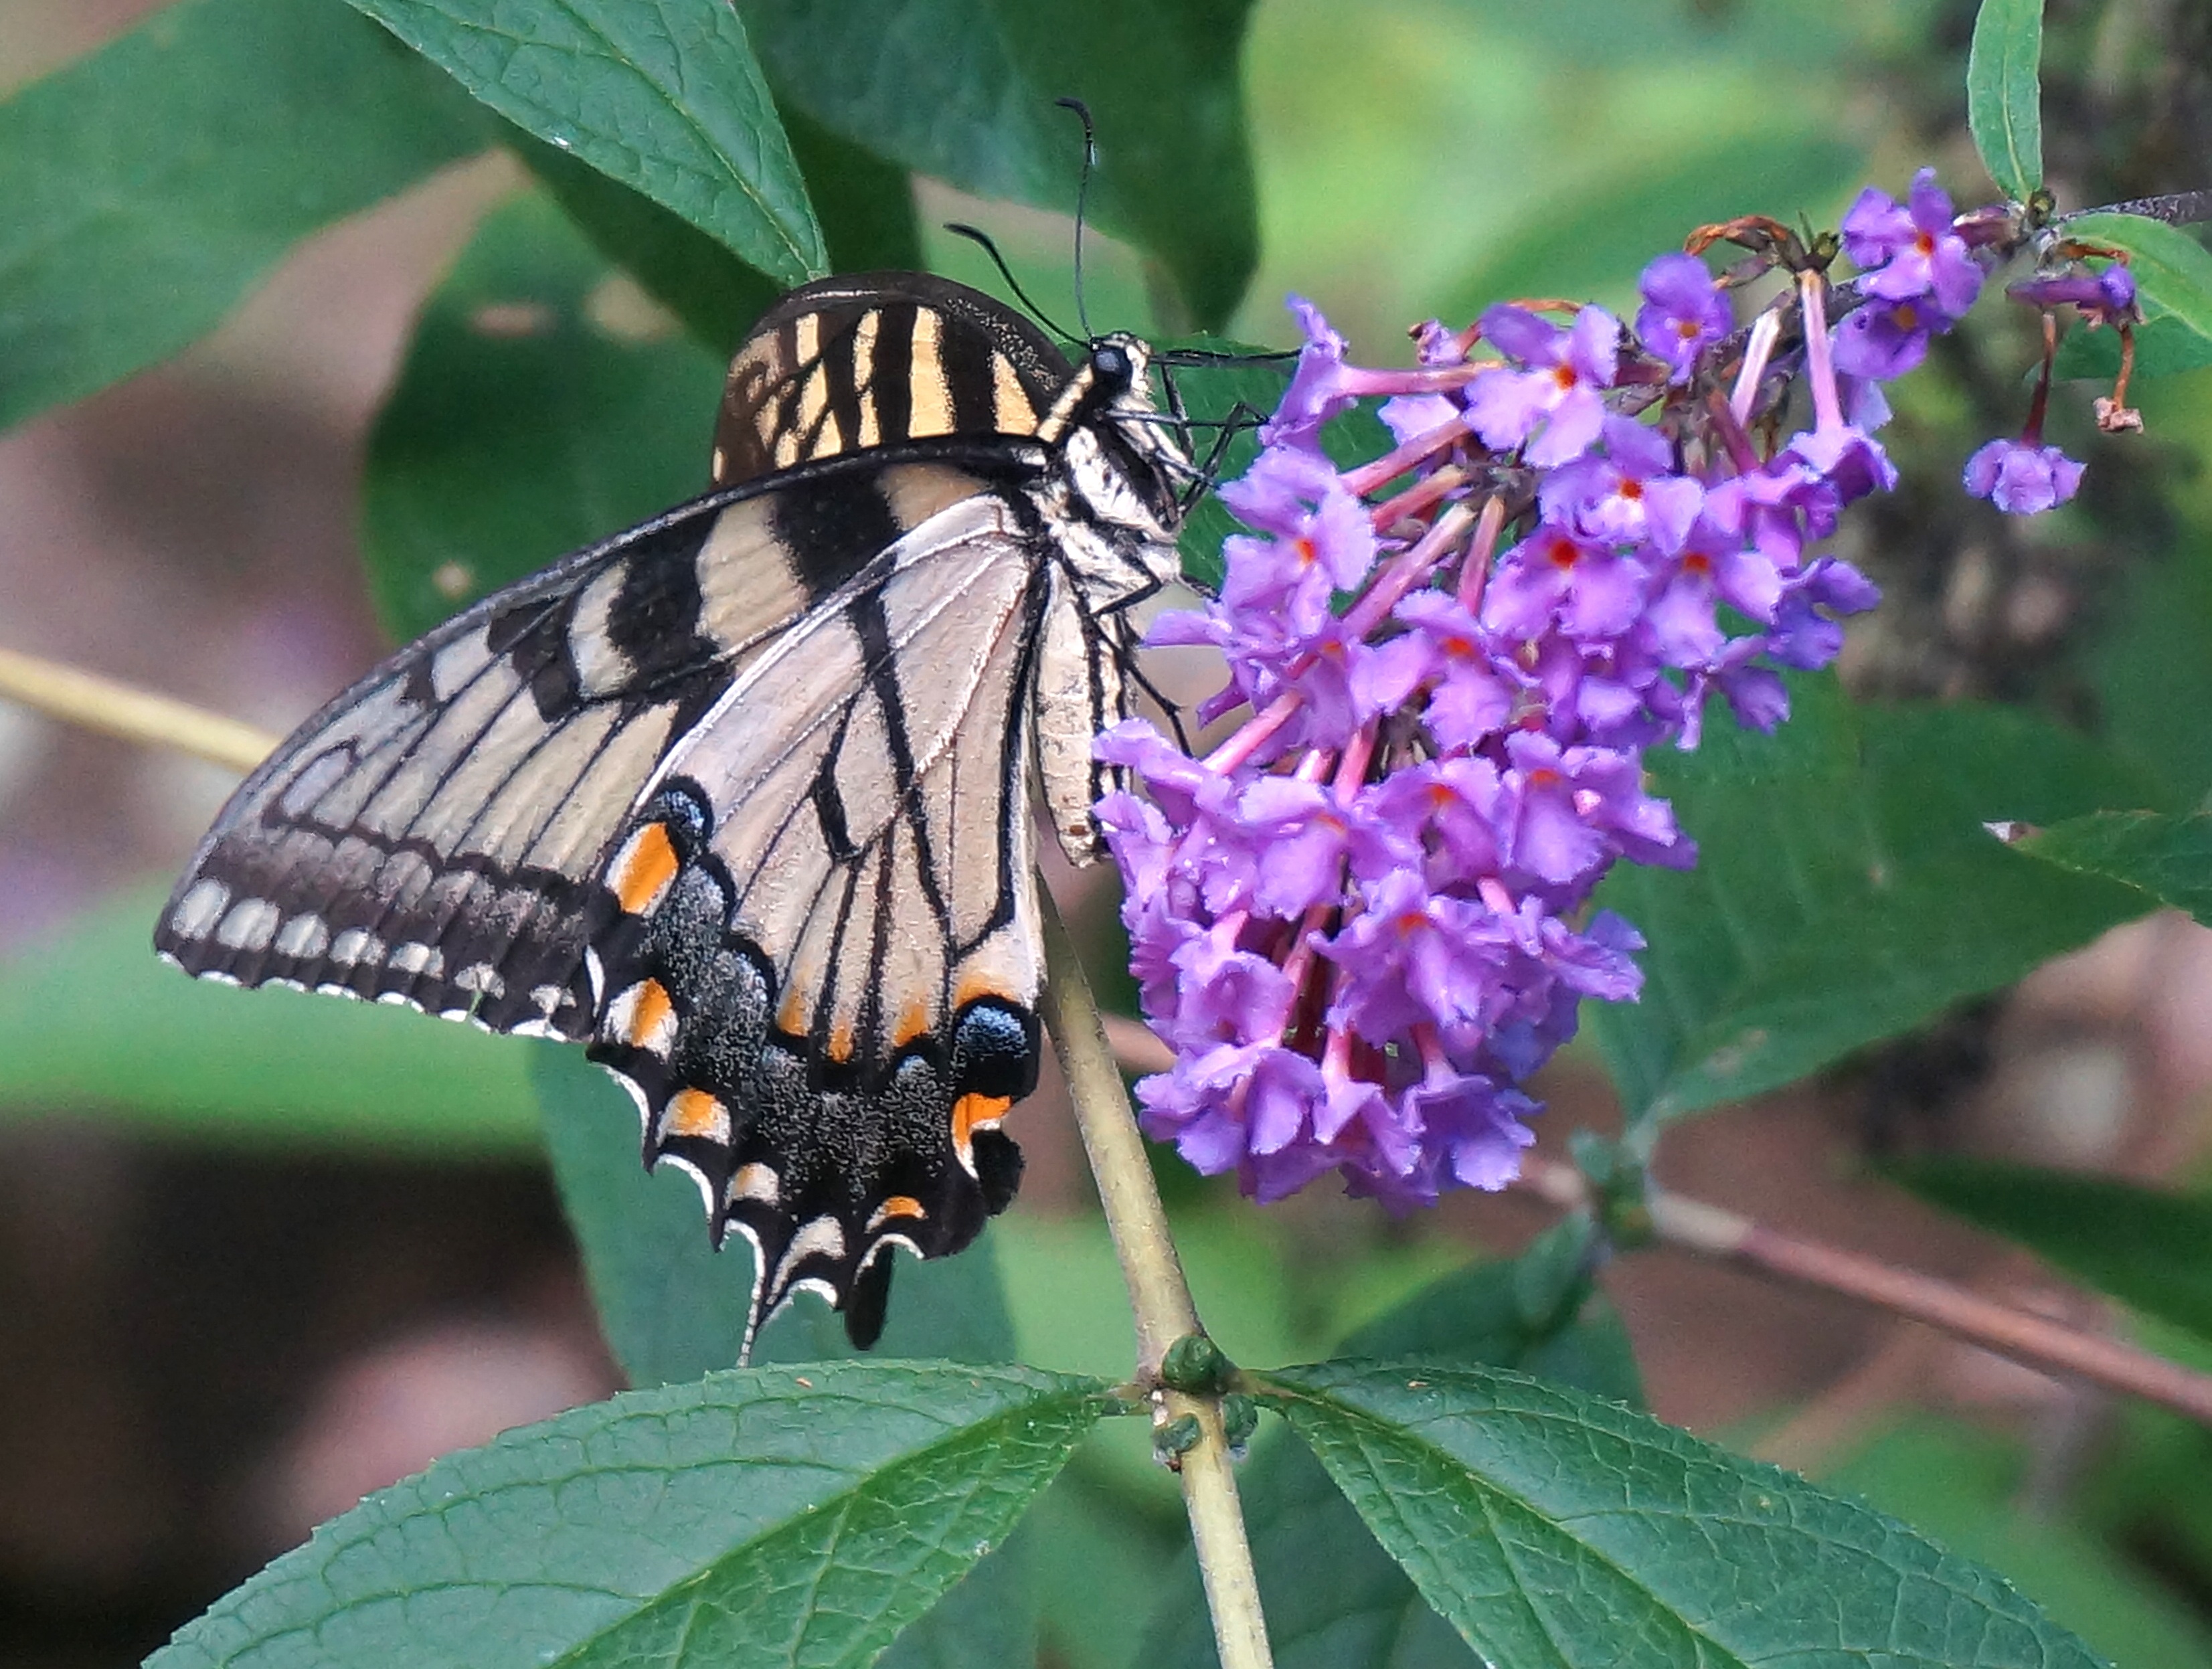
nature, blossom, leaf, flower, purple, bloom, animal, wildlife, wild, insect, natural, botany, butterfly, winged, yellow, garden, flora, fauna, invertebrate, monarch butterfly, shrub, eastern, nectar, macro photography, arthropod, tiger swallowtail, butterfly bush, pollinator, moths and butterflies